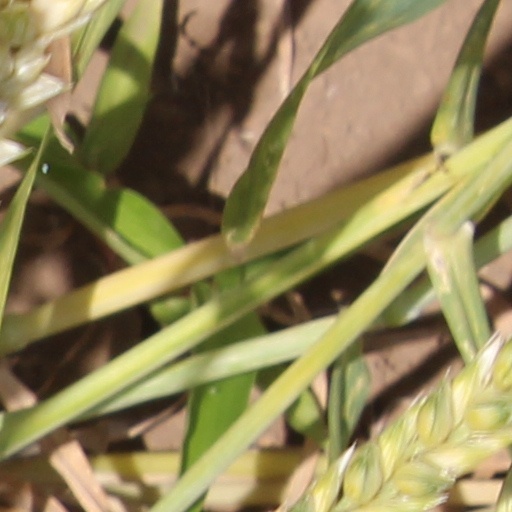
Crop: wheat